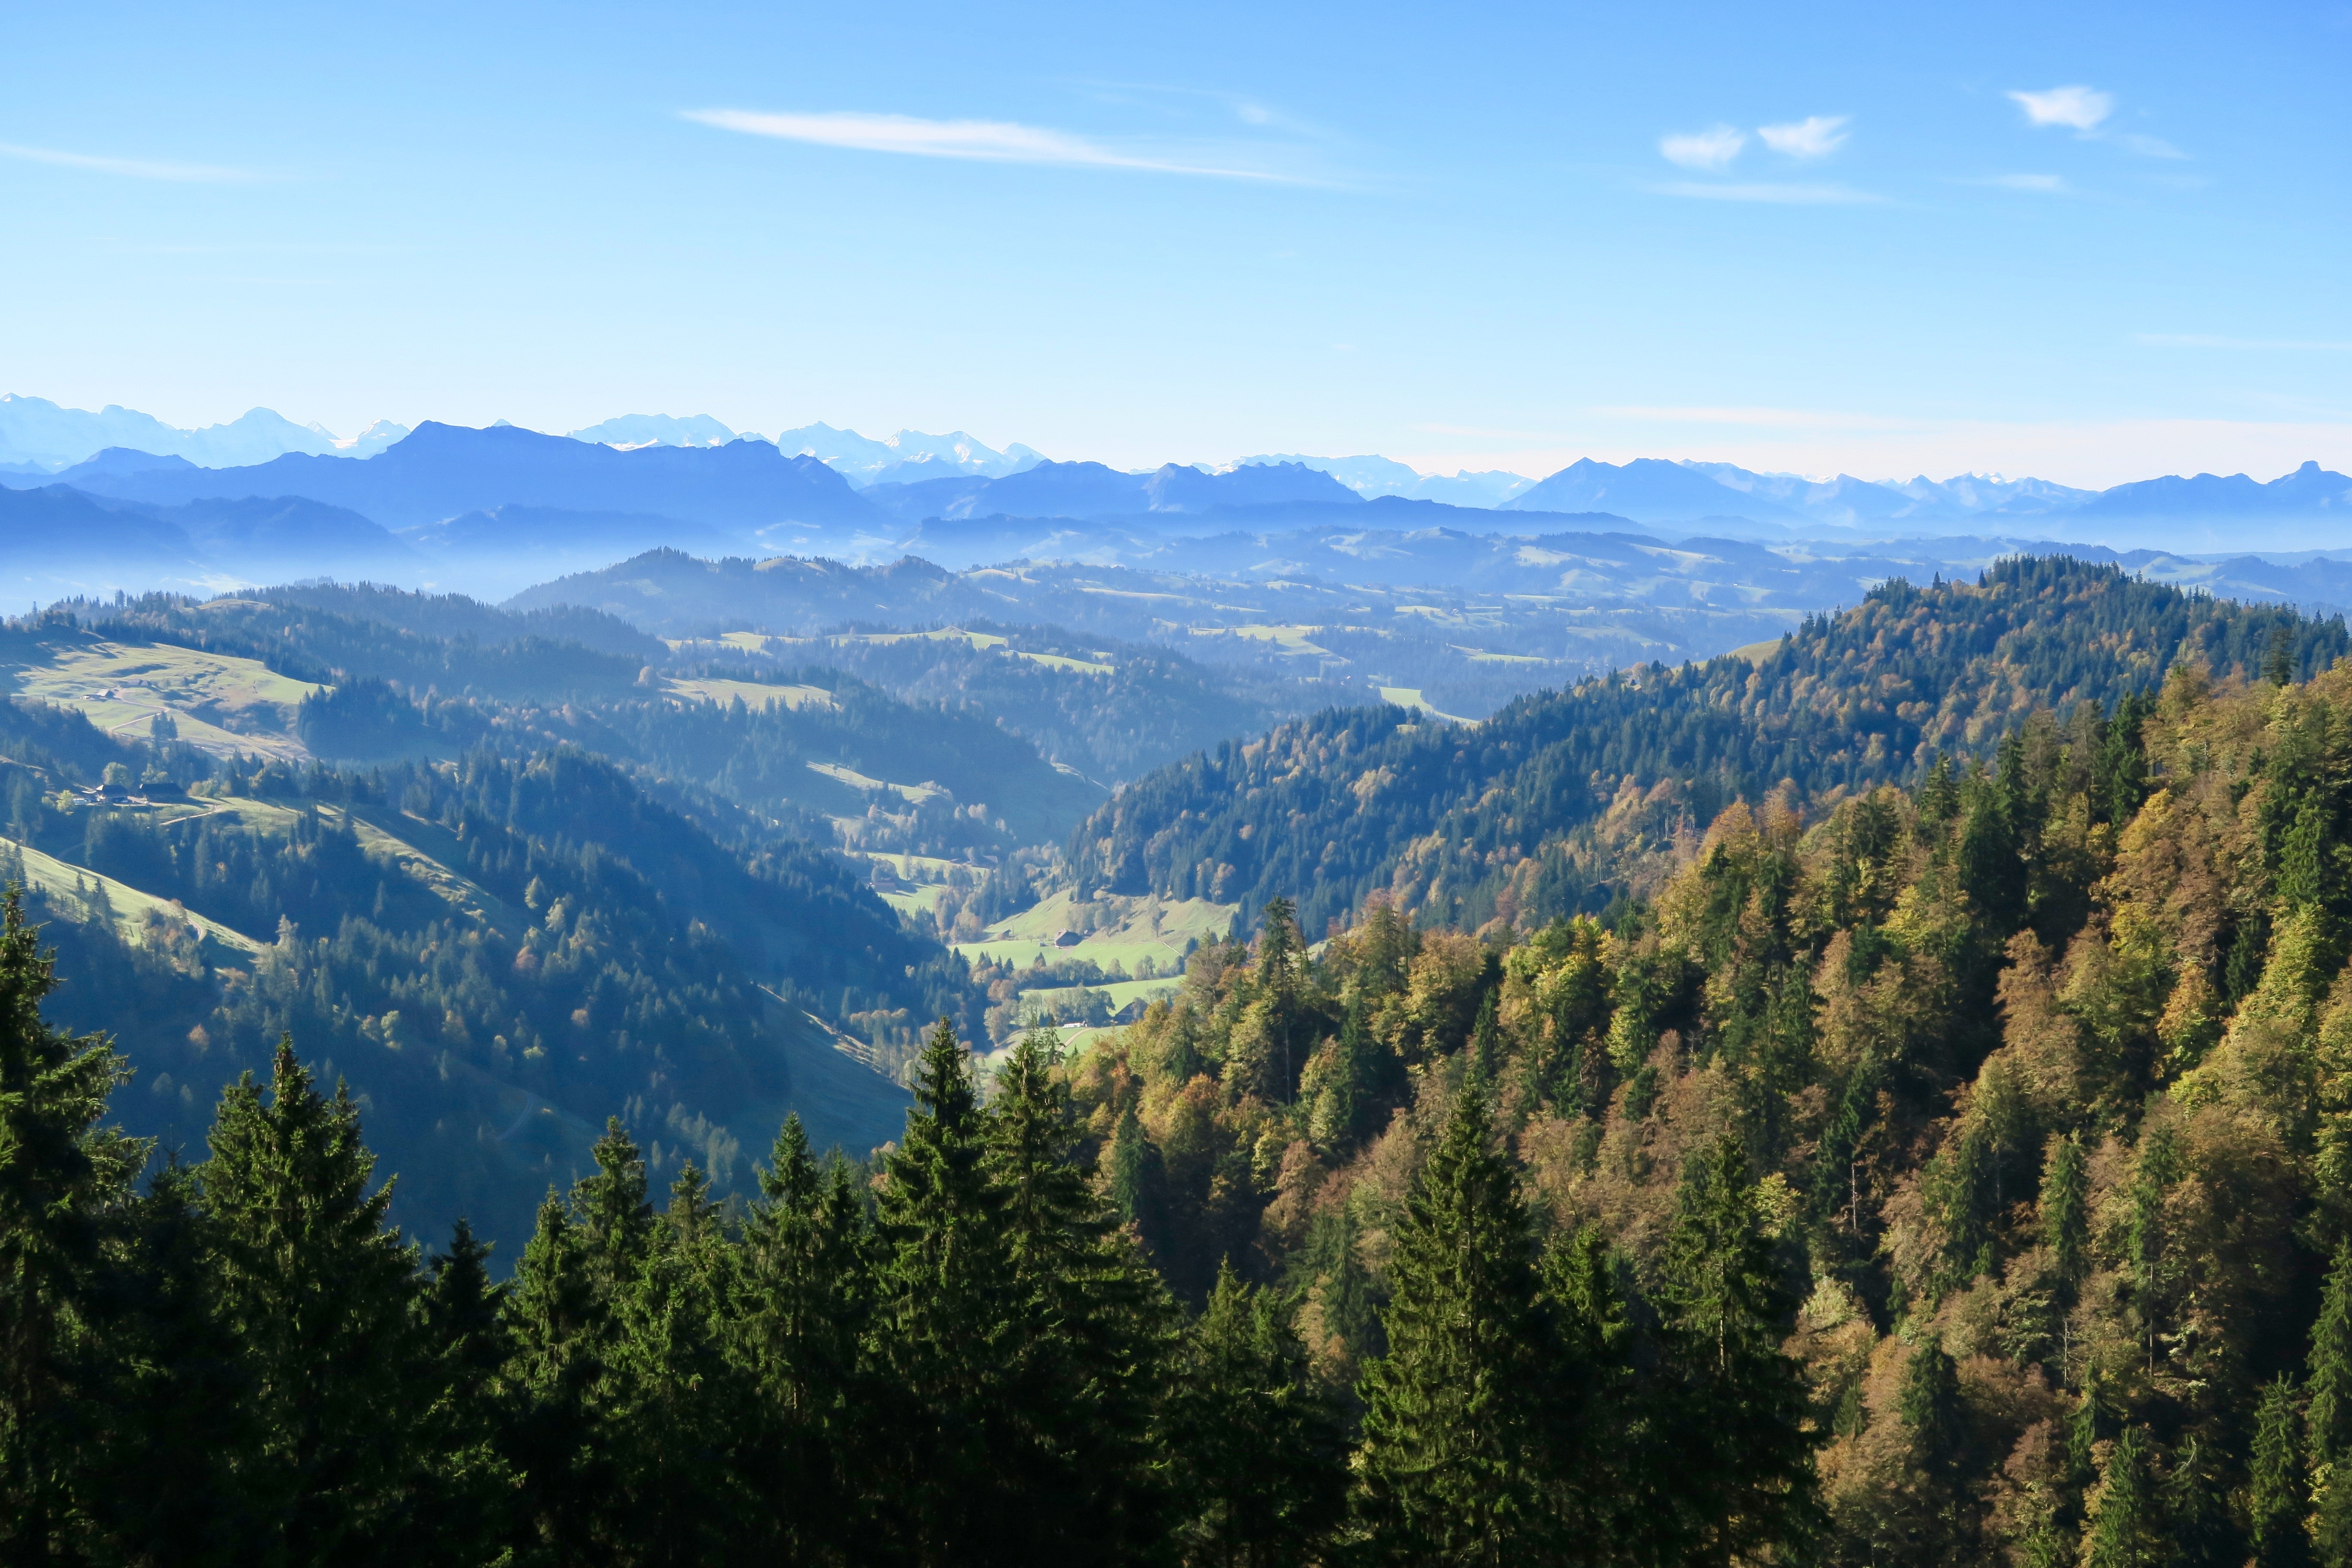
landscape, tree, nature, forest, wilderness, mountain, meadow, valley, mountain range, environment, alpine, empty, ridge, mountains, alps, outlook, plateau, switzerland, distant view, landform, mountain pass, geographical feature, mountainous landforms